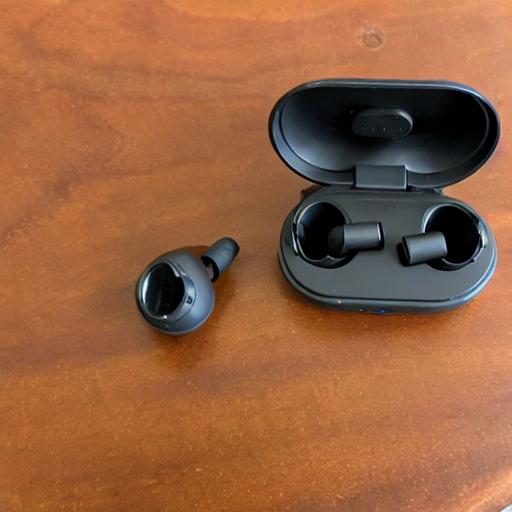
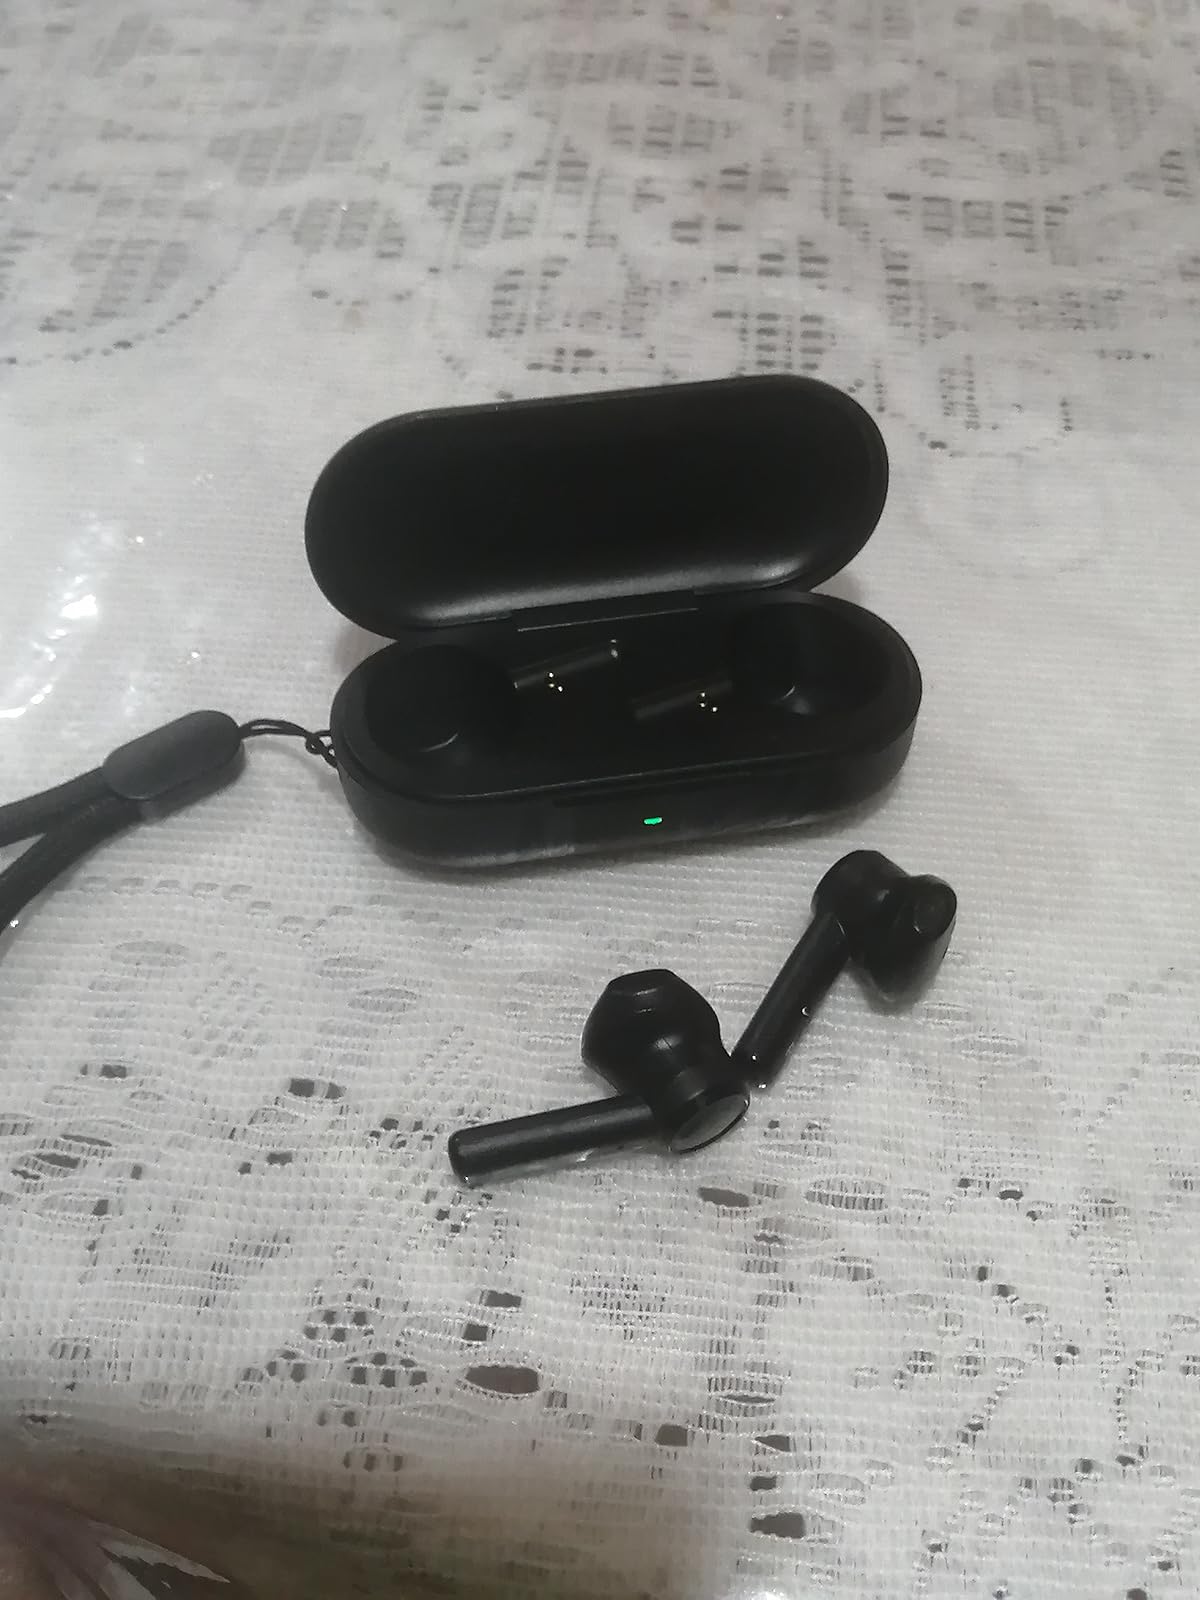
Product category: earbuds
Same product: no